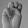
ASL letter: M